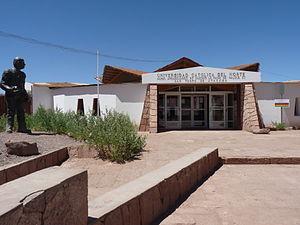
R. P. Gustavo Le Paige Archaeological, musée ethnologique fondé par le Père Gustave Le Paige à San Pedro de Atacama pour montrer la civilisation Atacama
Gustave Le Paige, né le 24 novembre 1903 à Tilleur et décédé le 19 mai 1980 à Santiago du Chili, est un prêtre jésuite, ethnologue et archéologue belge. Considéré comme le père de l'archéologie chilienne, il fut fait citoyen chilien.
Les Atacamas s'auto-dénomment Lickan-antay dans leur langue, le kunza, ce qui peut se traduire par les habitants du territoire. Également appelés Alpatamas, Kunzas, Likan-antai ou Likanantaí, ils sont une ethnie autochtone d'Amérique du Sud qui habitait l'intérieur du désert d'Atacama, depuis les alentours du cours du río Loa au nord, jusqu'à Copiapó au sud. Ils occupaient les ravins et les vallées de ce désert, ainsi que les flancs de la Cordillère des Andes, y compris toute la Puna de Atacama.